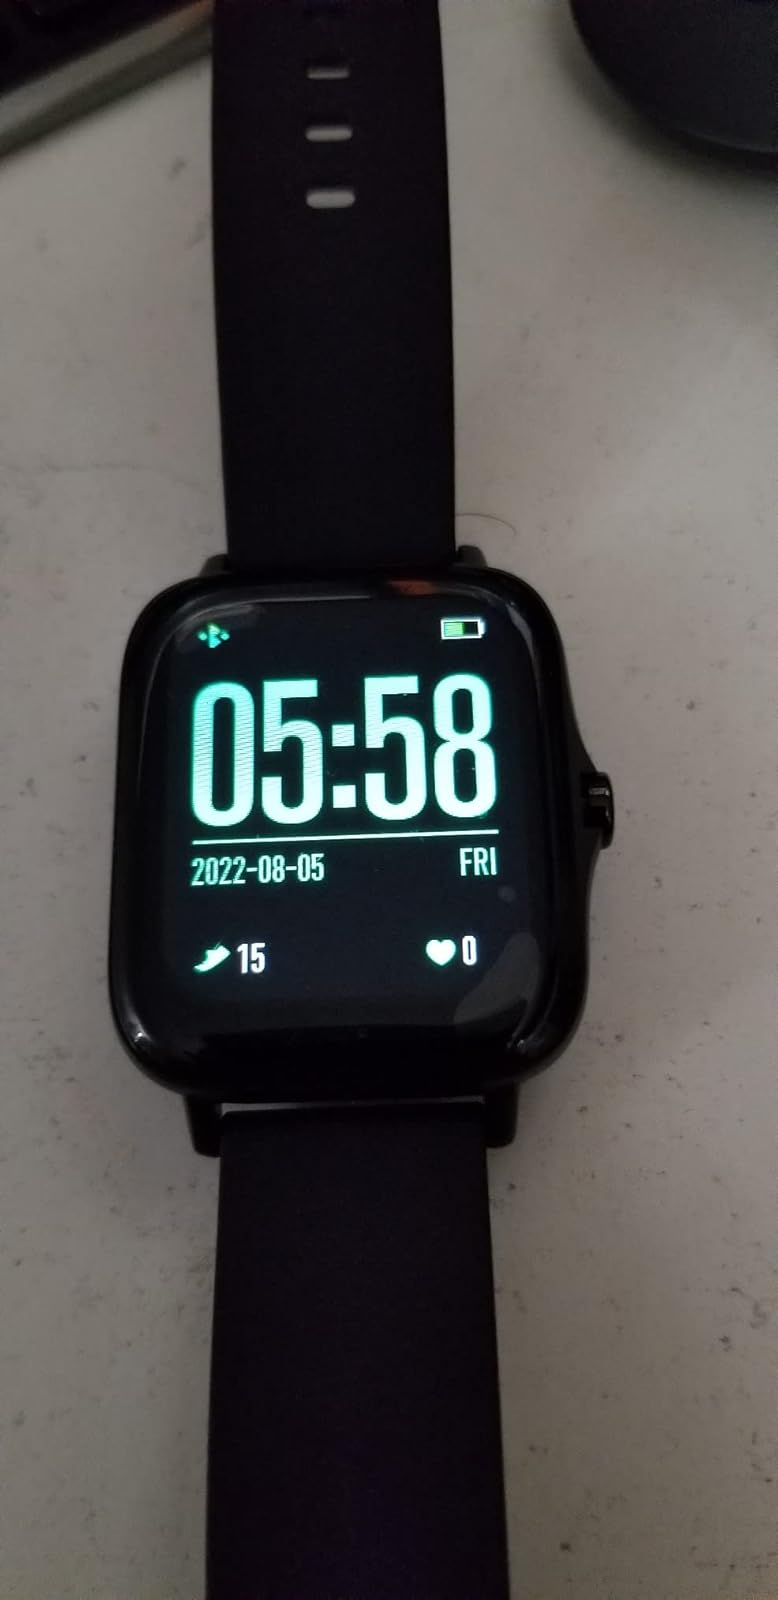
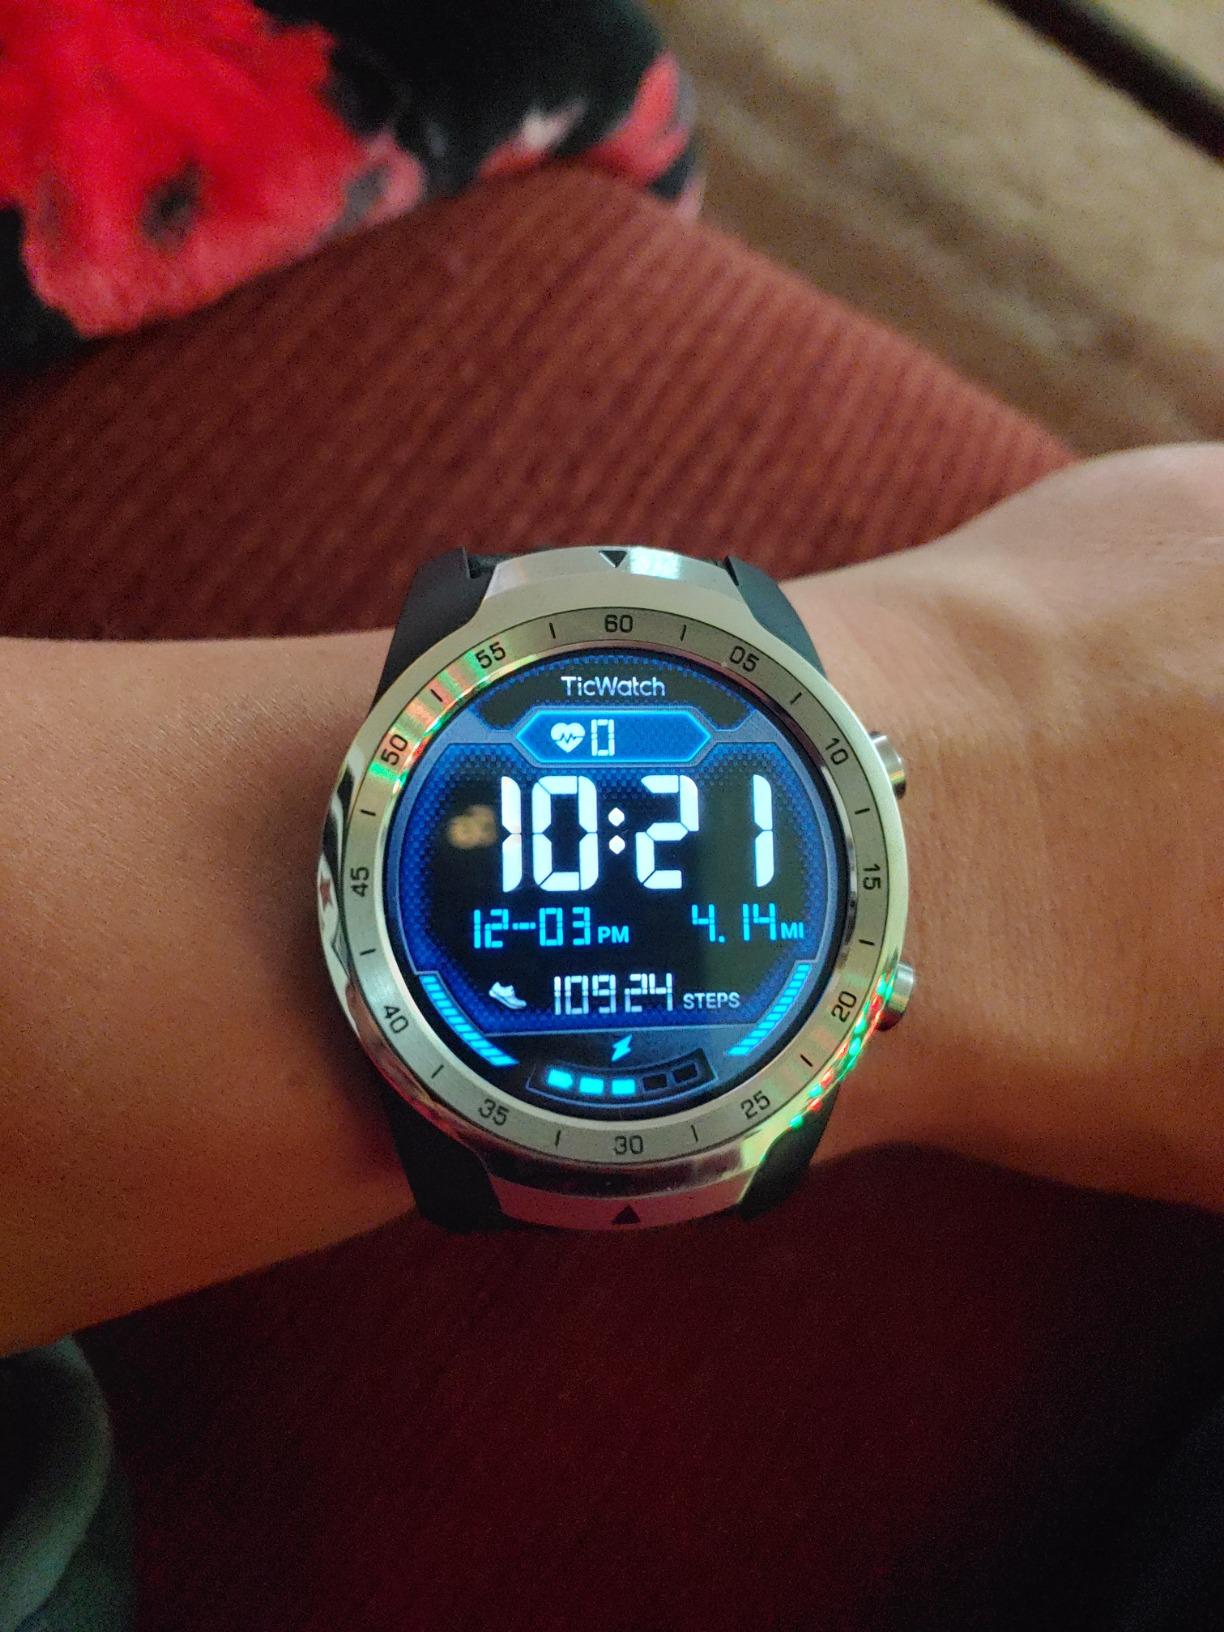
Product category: smartwatch
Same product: no